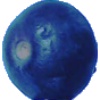
Label: Huckleberry 1